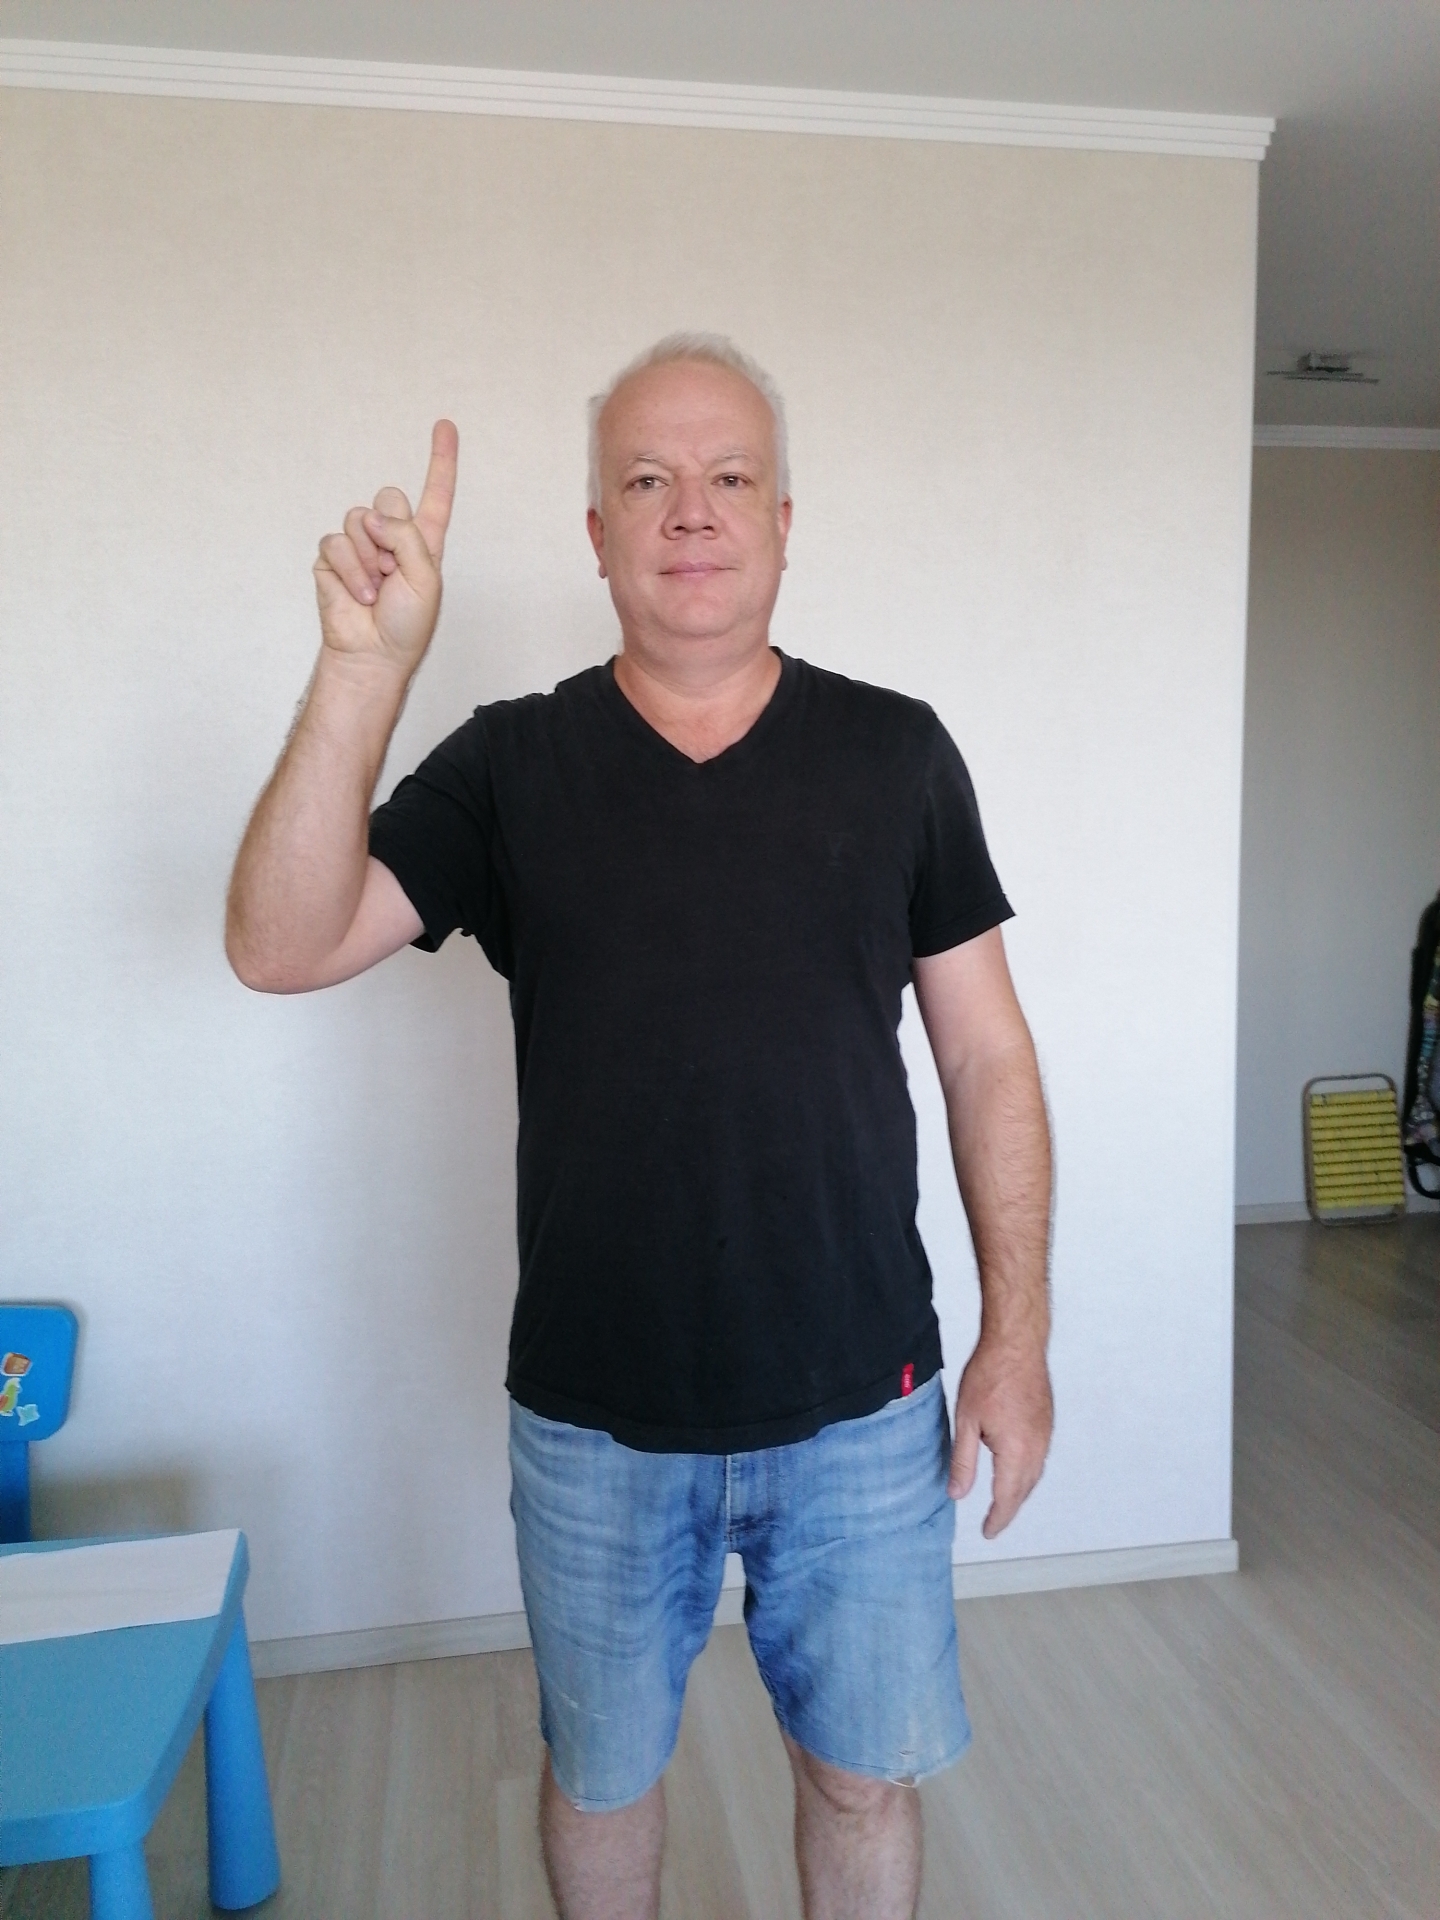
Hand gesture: one